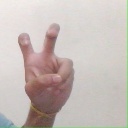
अक्षर: ई